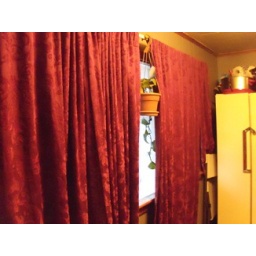
The one thing I really like in my kitchen - my dark red curtains and one lonely house plant.